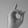
ASL letter: D